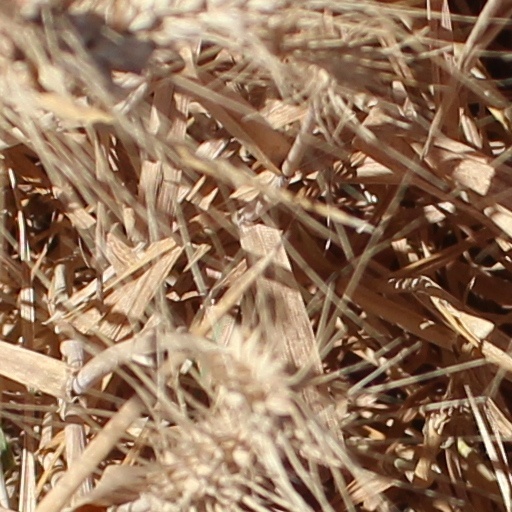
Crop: wheat